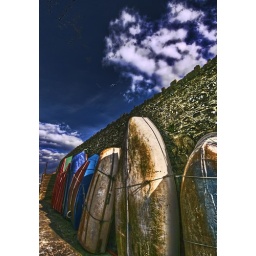
Small boats secured to the harbour wall in Bude